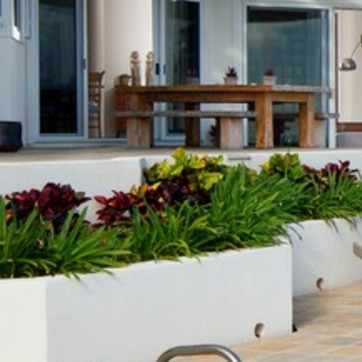
Material: foliage